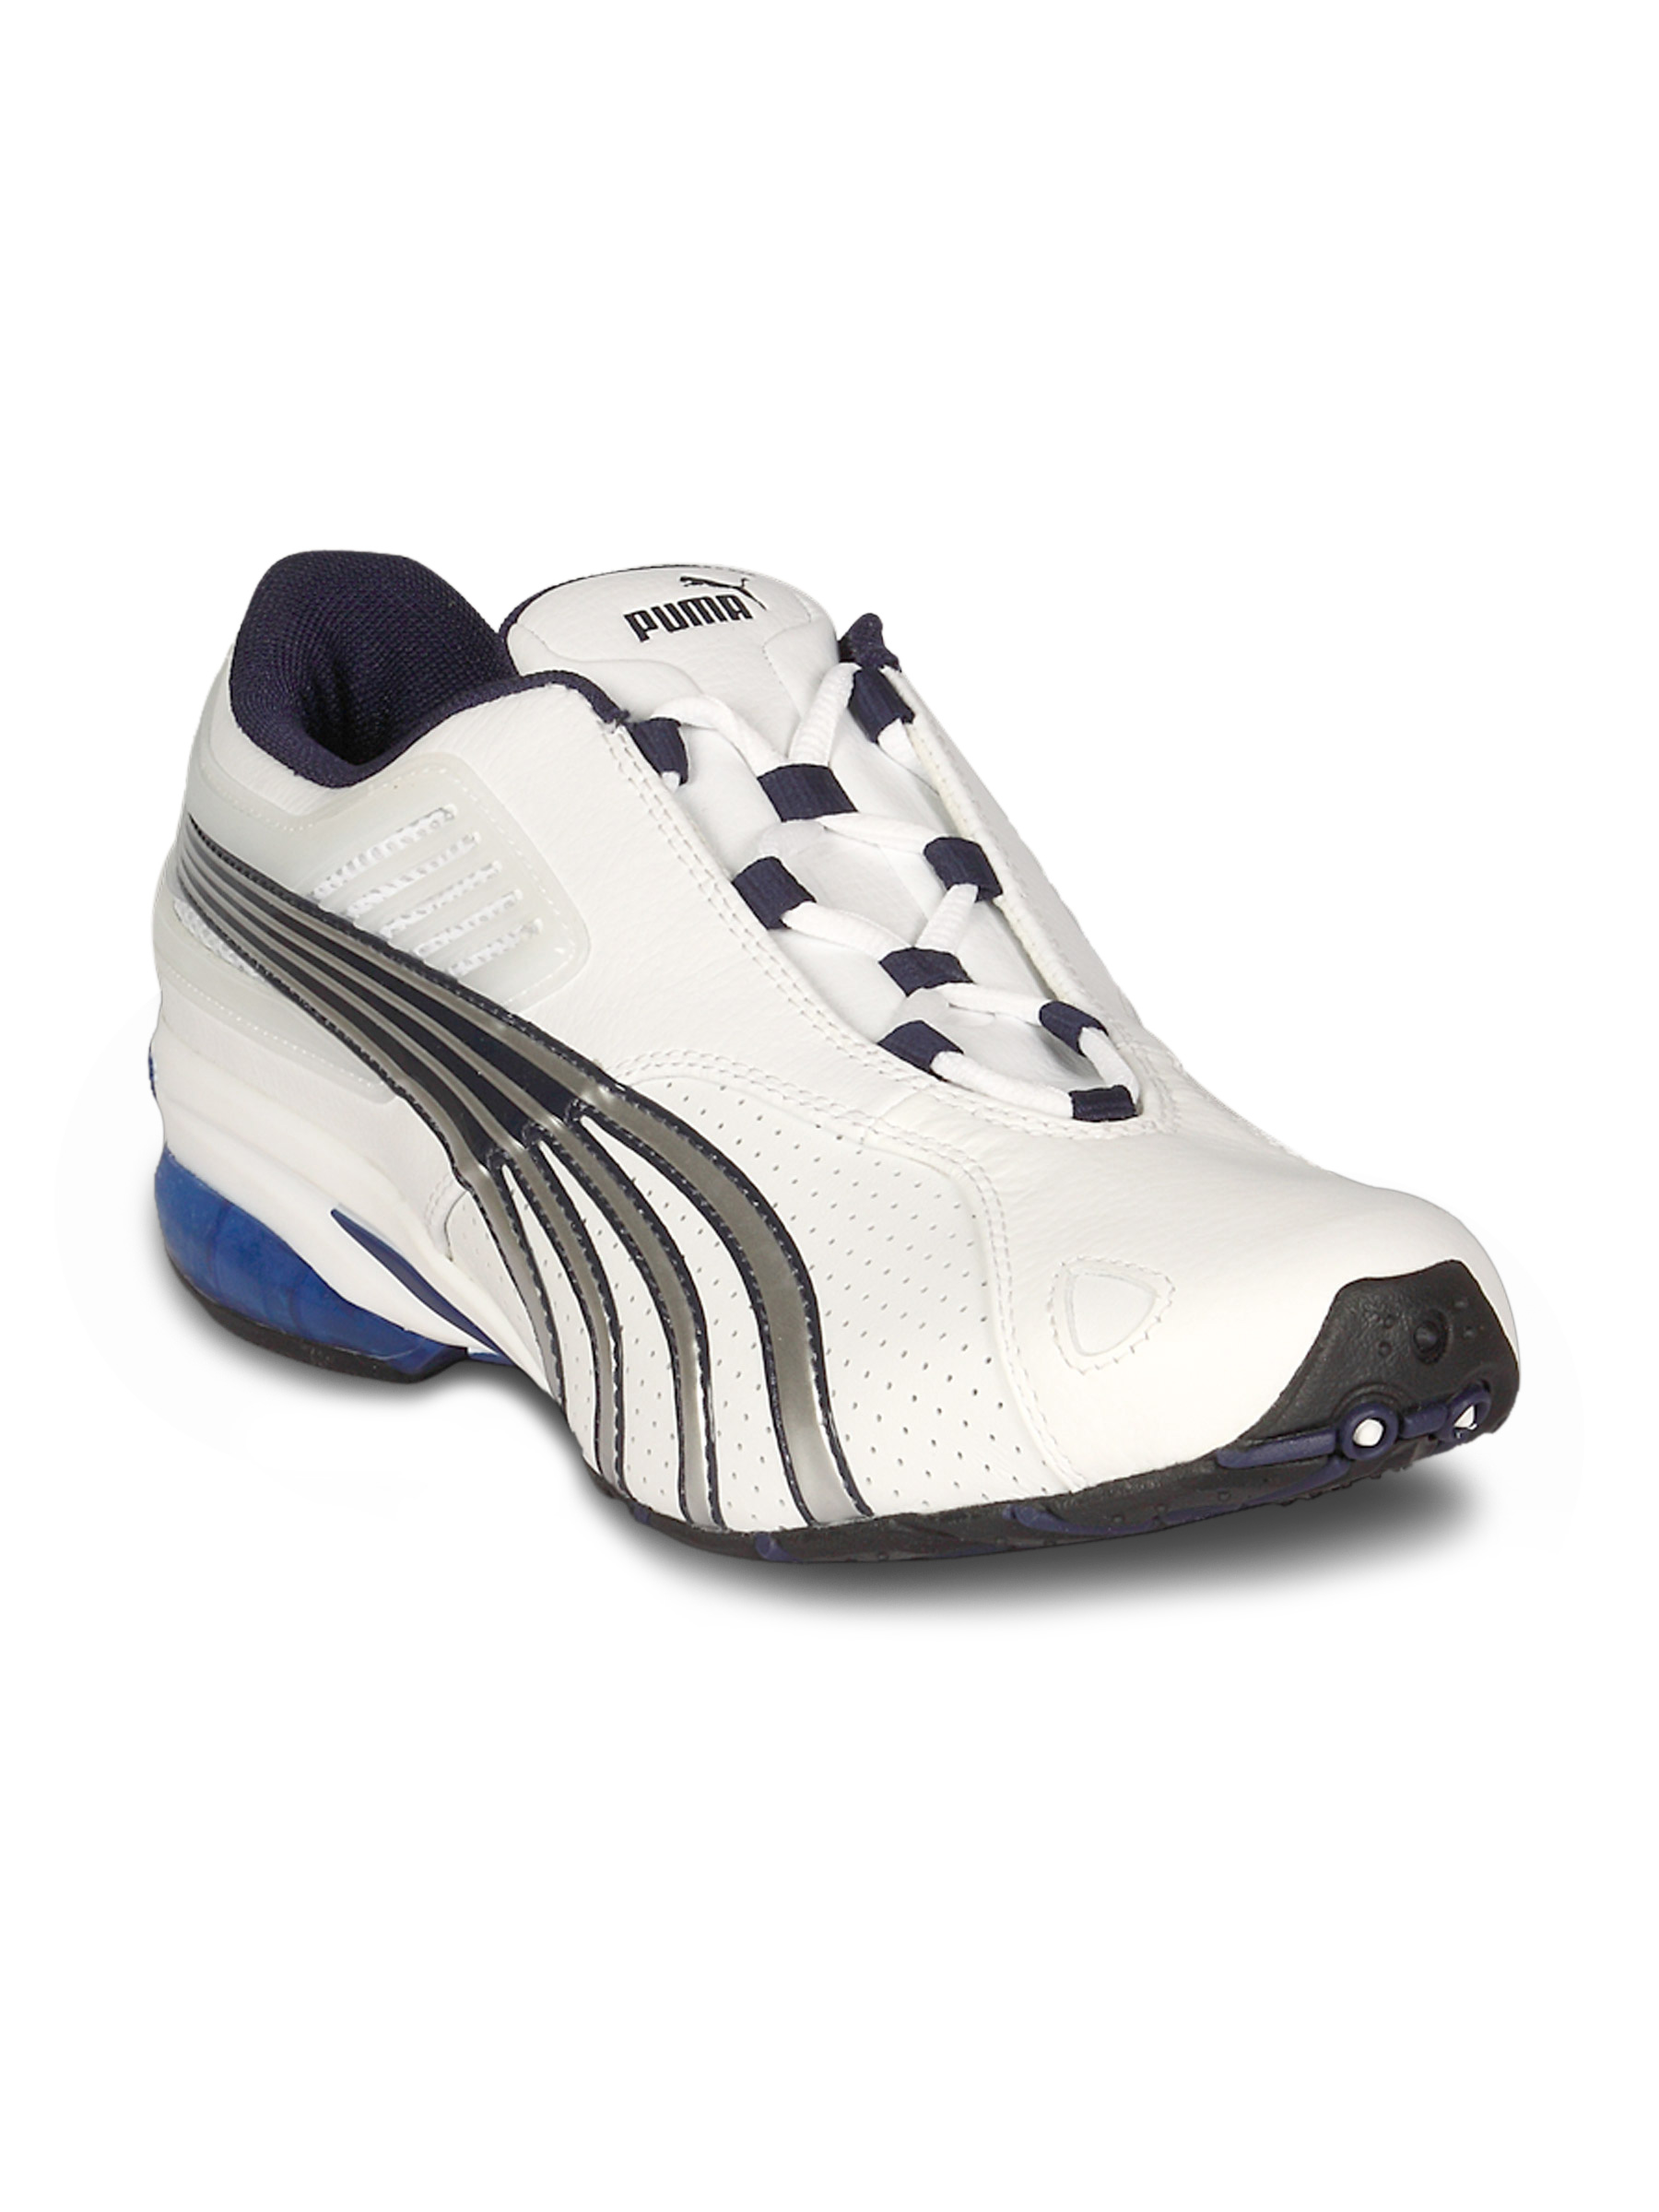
Puma Men's Tarun White Navy Silver Red Shoe
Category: Footwear / Shoes / Sports Shoes
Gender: Men
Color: White
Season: Summer 2011
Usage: Sports